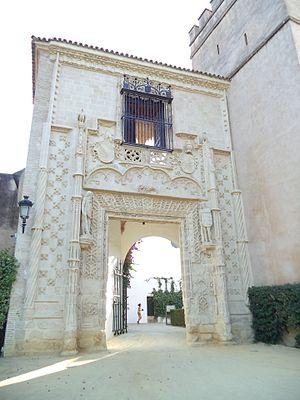
L'alcazar de Séville est un palais fortifié construit à Séville par les Omeyyades d'Espagne et modifié à plusieurs reprises pendant et après la période musulmane. Il est considéré comme l'exemple le plus brillant de l'architecture mudéjar sur la péninsule Ibérique. La famille royale d'Espagne utilisait encore récemment l'étage, mais préfère actuellement l'hôtel Alphonse XIII à côté. Pour indiquer leur présence, le drapeau de l'entrée touristique est baissé.